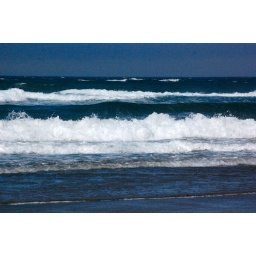
The bluest water I've seen on the Oregon coast in a long time.